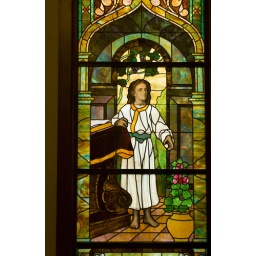
Jesus in the Temple stained glass window